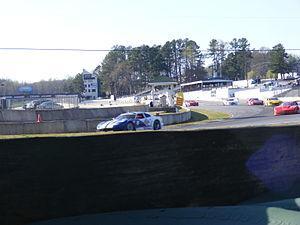
Le Road Atlanta, officiellement nommé Michelin Raceway Road Atlanta est un circuit de sports mécaniques long de 4,088 km et situé à Braselton, en Géorgie aux États-Unis.